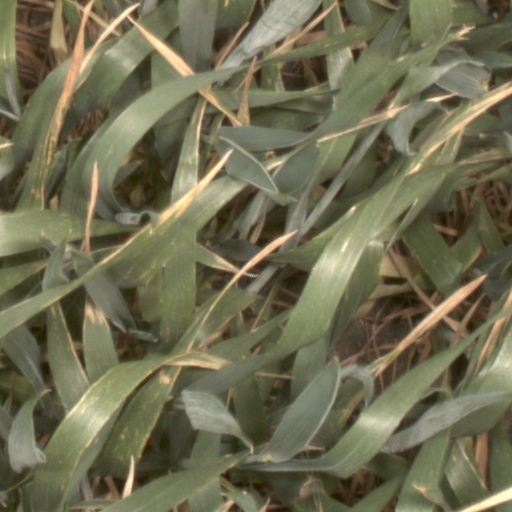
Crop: wheat